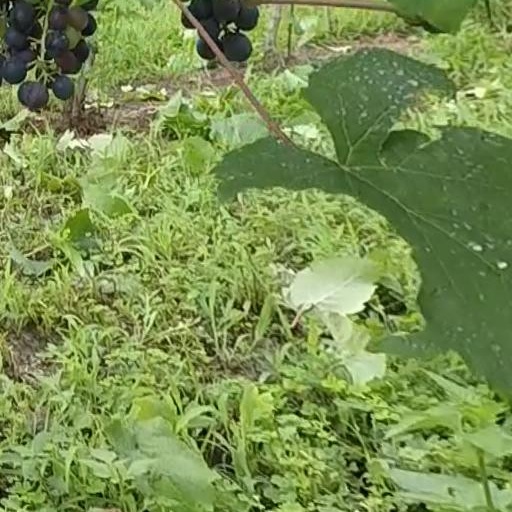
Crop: grape